Hurricane Bonnie (1998)

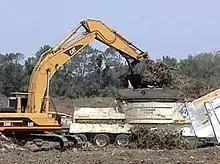
Debris cleanup in Virginia

Bonnie passed just offshore of southeast Virginia, lashing the region with heavy rain and high winds. Sustained winds reached at Cape Henry, and gusts peaked at . There were other reports of winds over along the coast. Numerous homes suffered damage in the Hampton Roads area, and near Virginia Beach, winds blew windows out in hotels. Storm surge was generally around with some higher reports, causing some coastal flooding. Rainfall was moderate to heavy, ranging from , with the higher-end totals occurring in the Norfolk area.